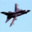
Label: airplane